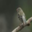
Label: bird